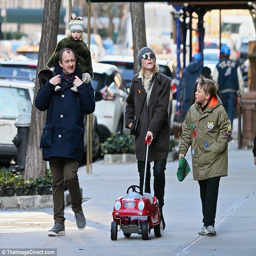
daddy 's girl : while the toddler seemed to be enjoying her little cruise in her red car , person could not help but scoop person up and pop her on his shoulders